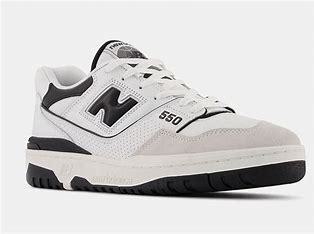
Brand: New
Model: Balance New Balance 550